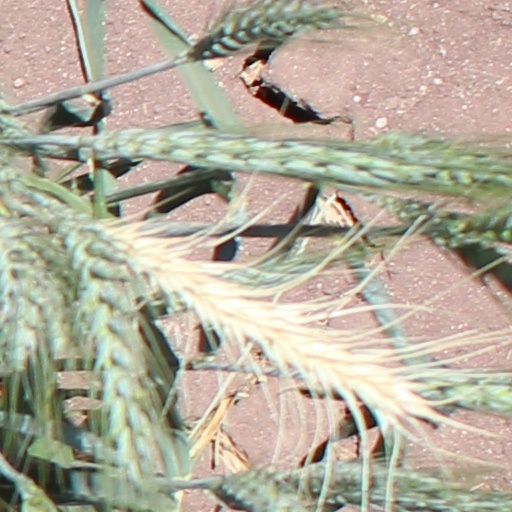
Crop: wheat